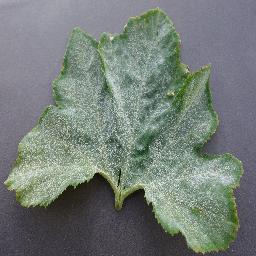
Label: Squash___Powdery_mildew